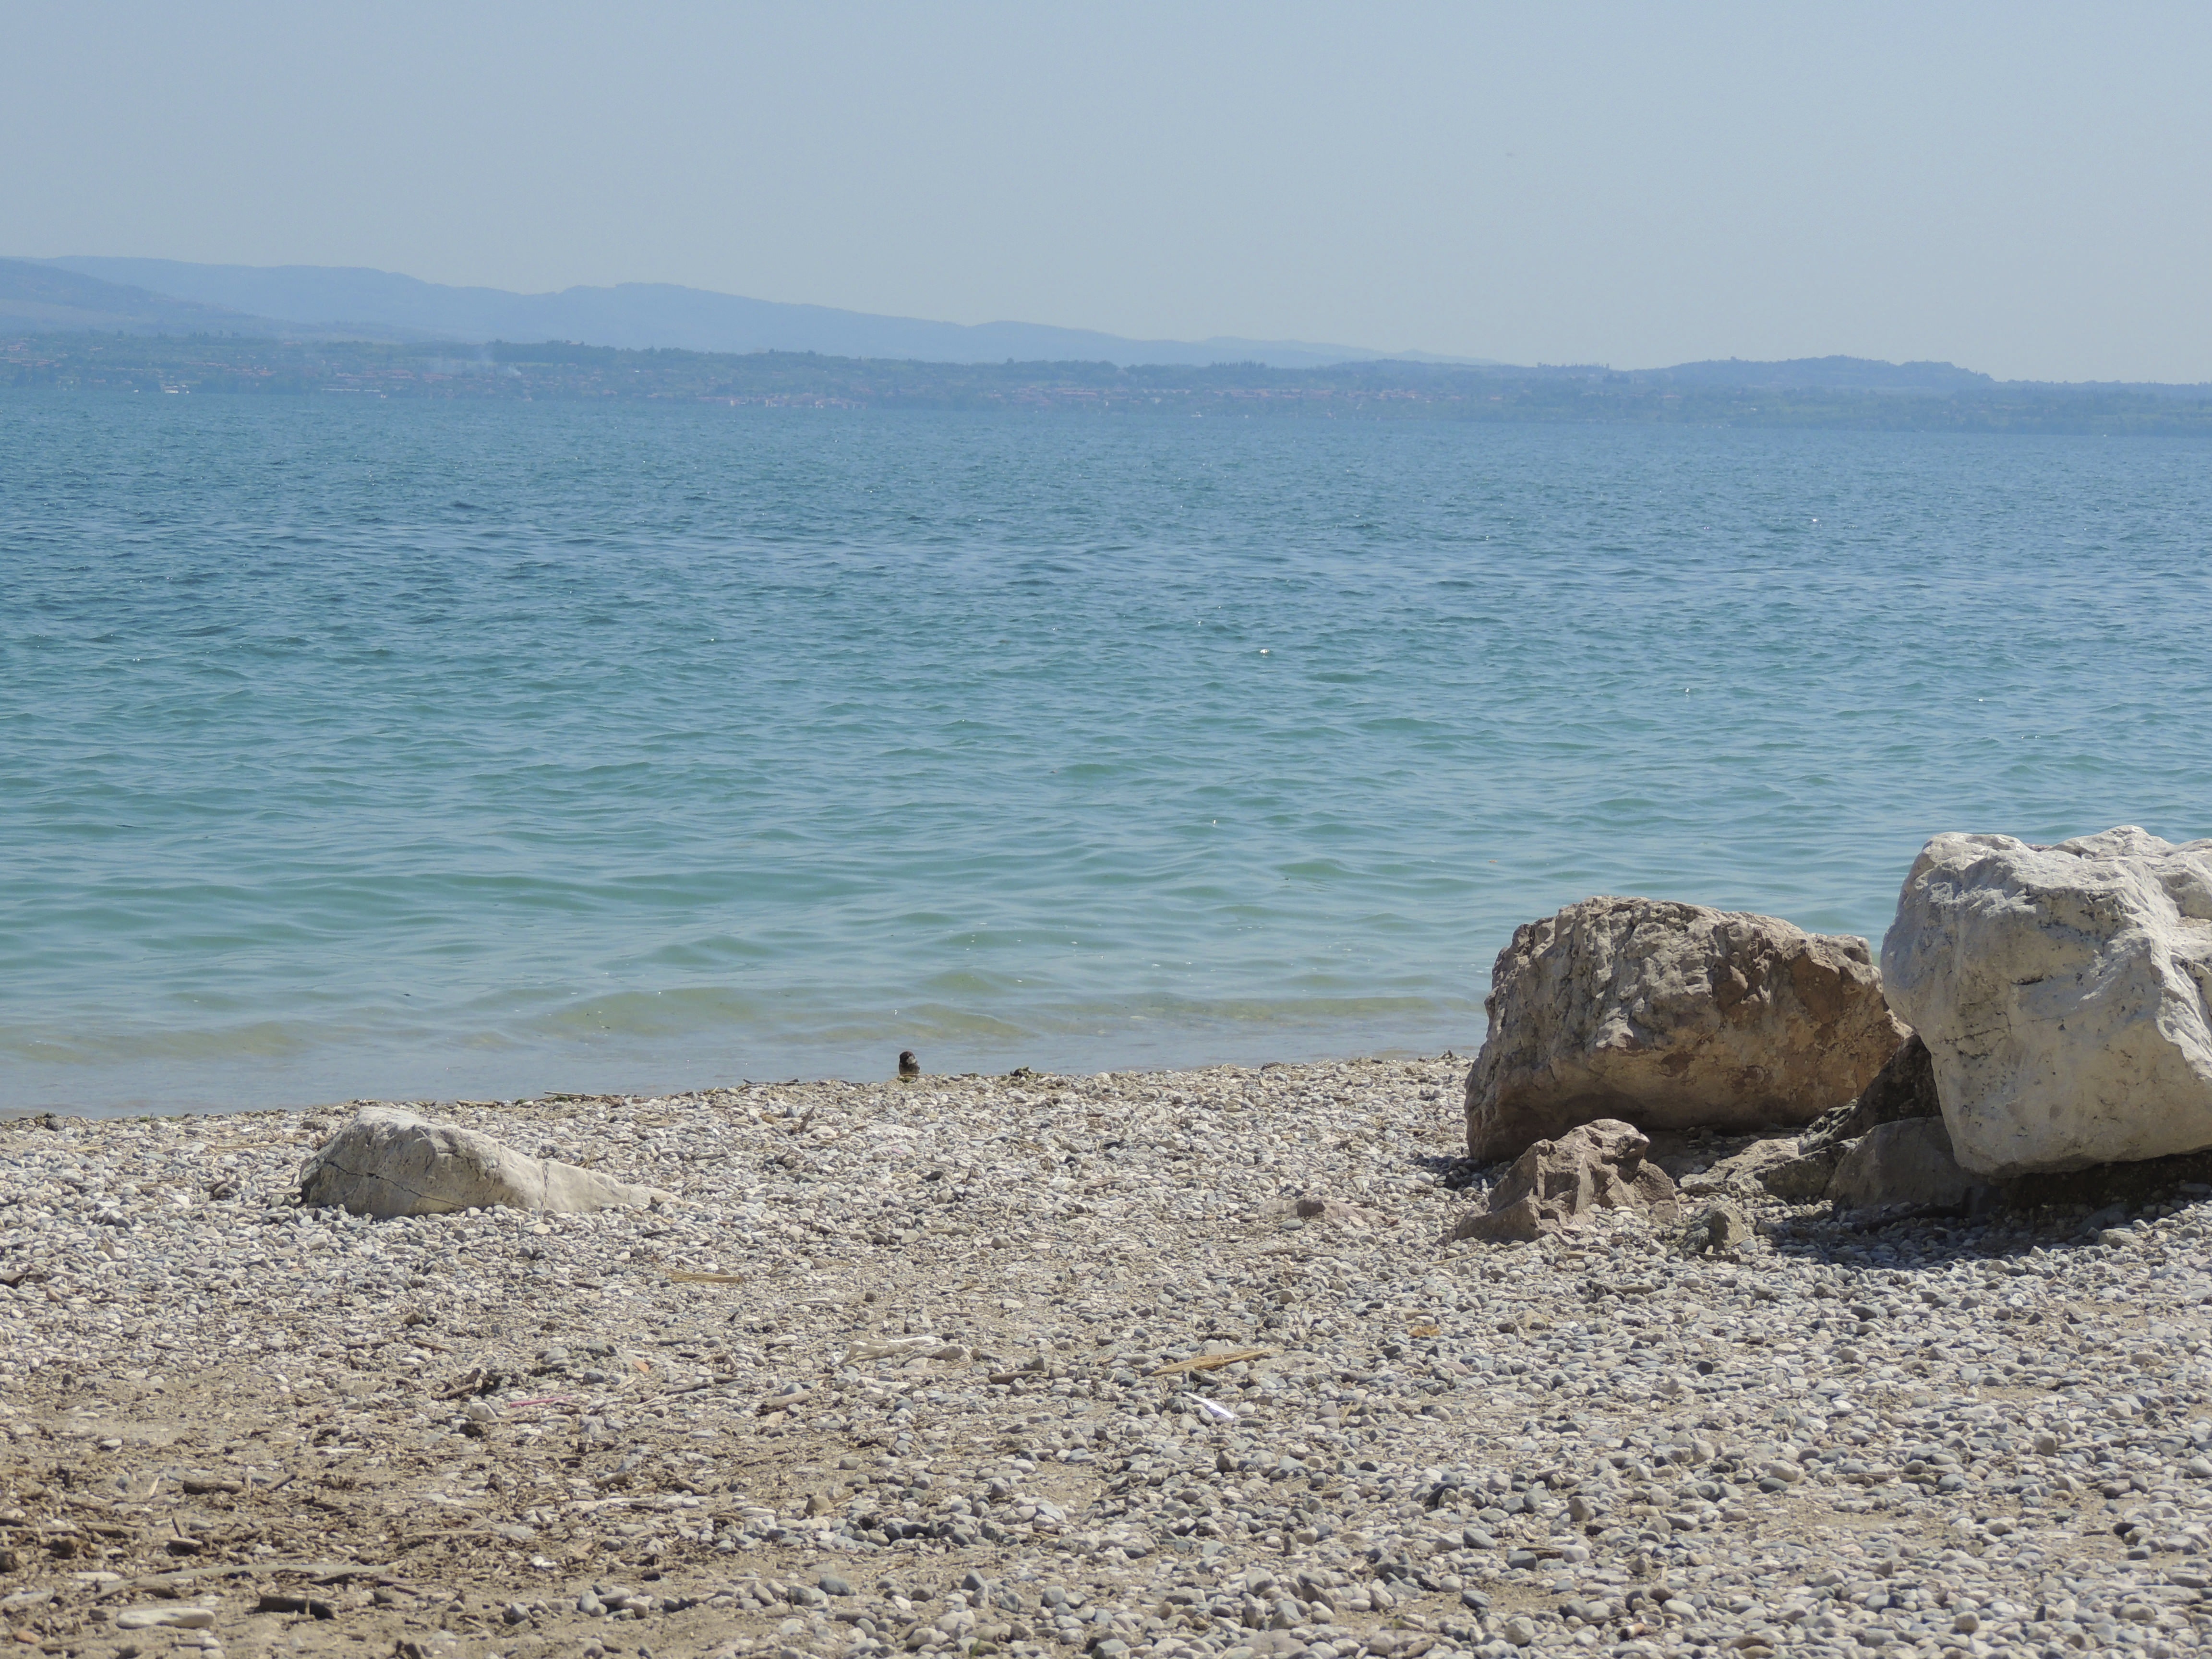
beach, sea, coast, water, sand, rock, ocean, shore, wave, lake, summer, vacation, holiday, bay, terrain, material, body of water, cape